Weatherboard Inn archaelological site

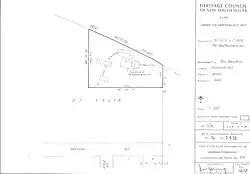
Heritage boundaries

The Weatherboard Inn archaeological site is a heritage-listed former grazing ground, military post, staging inn and road building depot and now public park located at 1-15 Matcham Avenue, Wentworth Falls, City of Blue Mountains, New South Wales, Australia. It was built from 1814 to 1827. It is also known as Weatherboard Inn Archaeological Site. The property is owned by the Blue Mountains City Council. It was added to the New South Wales State Heritage Register on 2 April 1999.